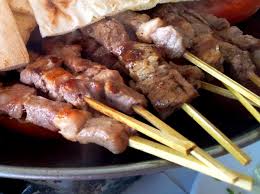
Yemek: kebap